Lydia Cecilia Hill

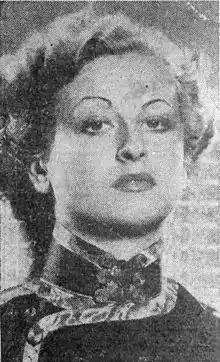
Cissie wearing a cheongsam, 1937

By way of explanation for this, on 19 September 1938 a statement was given to the "Daily Express" by Roland St John Braddell (1880–1966), then legal adviser in Malaya. He said: "As far as I am concerned, I should love to see the Sultan of Johore married to this most charming lady, Miss Lydia Hill." He added that the Sultan could not marry at present because there was no mosque in Genoa where he was staying, because he could do nothing without the permission of the British Government, and because the Sultan was ill: "He nearly died recently in Johore", having "become ill with heart trouble and gout". The lawyer had been instructed to take his wife and daughter and accompany Cissie to Genoa, because she kept the Sultan "cheered and tranquil". She had performed an African dance for the Sultan, and accompanied him on a two-hour drive along the coast. Although the Sultan had previously announced an engagement in Malaya, the lawyer now said that he would inform the Press if and when any marriage were to occur. Such an engagement was not unique in east Kent in the 1930s. George Henry Milles-Lade, 4th Earl Sondes who lived at Sheldwich, married Pamela McDougall on 17 October 1939; she was understood to have been previously a Bluebell Girl.